Answer in natural language. Consider the 3D positions of the objects in the scene and not just the 2D positions in the image. Is the centerpoint of  light blue colour dresser birkeland (highlighted by a red box) at a higher height than lowprofile bed with blue bedding (highlighted by a blue box)? Choose between the following options: no or yes
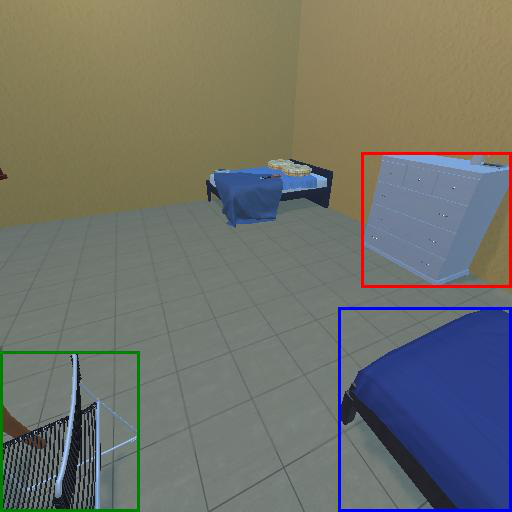
<answer>no</answer>